Pygopodidae

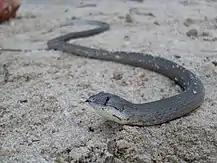
"Pygopus lepidopodus"

Pygopodidae is one of several taxonomic families of geckos, and is most closely related to two other Australian gecko families Carphodactylidae and Diplodactylidae.